Mady Christians

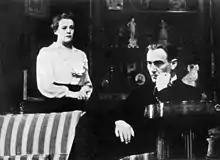
Mady Christians and Paul Lukas in the original Broadway production of Lillian Hellman's "Watch on the Rhine" (1941)

daughter of and Bertha ( Klein) Christians. Her father was a well-known German actor. Her family moved to Berlin when she was one year old, and to New York City in 1912, where her father became the Irving Place Theatre's general manager. Five years later she returned to Europe to study under Max Reinhardt.